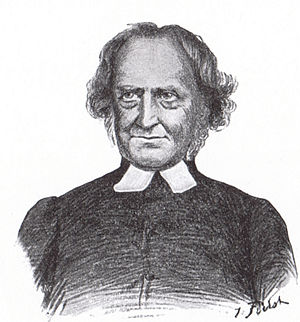
Claus Harms
Claus Harms var en tysk luthersk præst.